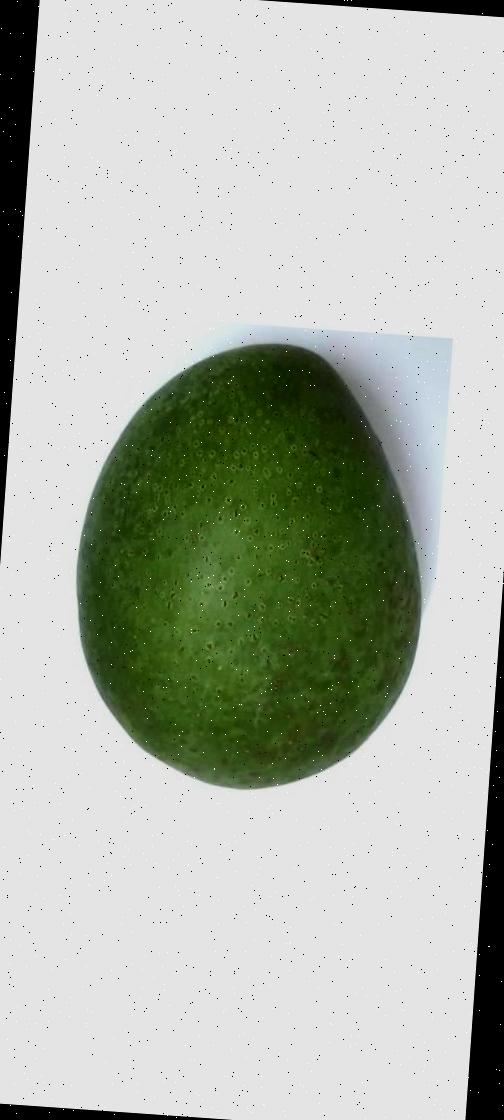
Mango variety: Ashshina Zhinuk